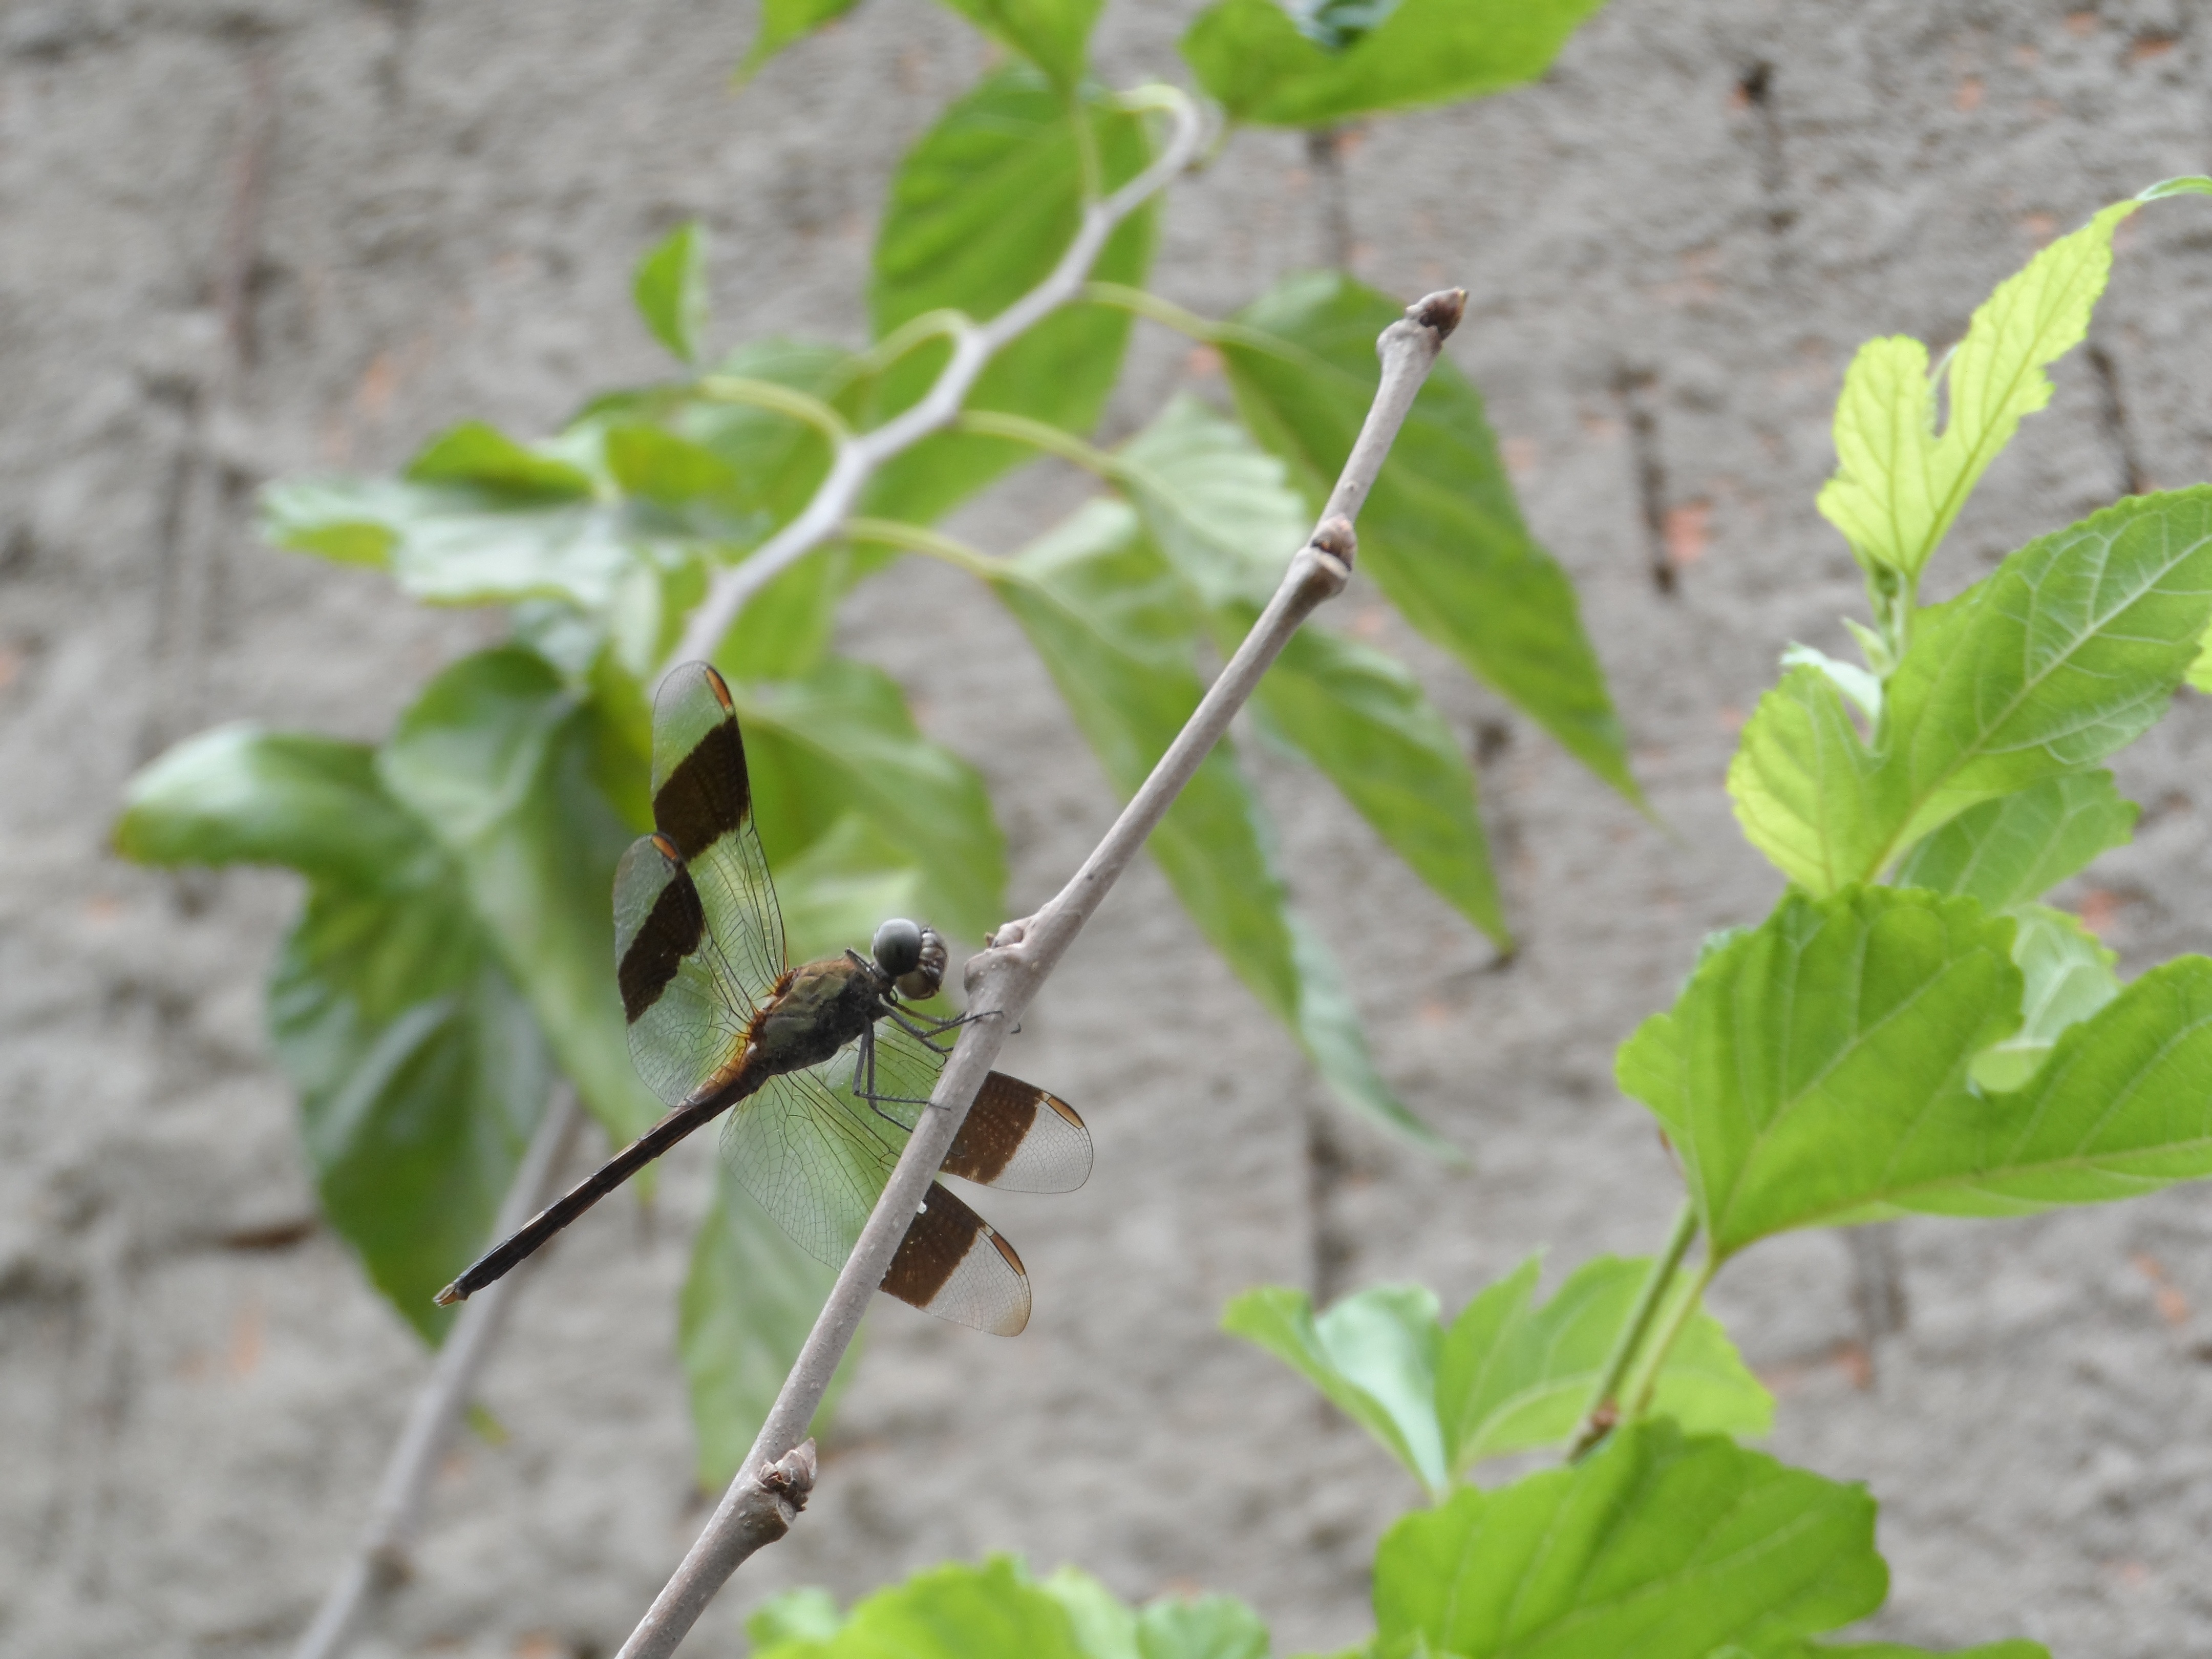
tree, branch, plant, leaf, flower, green, produce, insect, flora, fauna, invertebrate, shrub, dragonfly, libelula, flowering plant, land plant